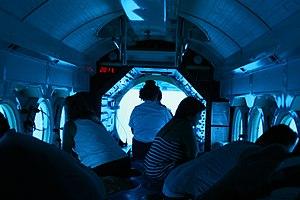
Un sous-marin est un navire submersible capable de se déplacer en surface et sous l'eau ; il se distingue ainsi des autres bateaux et navires qui se déplacent uniquement à la surface, et des bathyscaphes qui se déplacent principalement selon l'axe vertical.